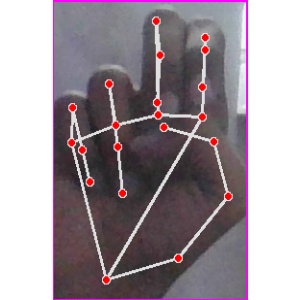
अक्षर: ह